Marina Albiol

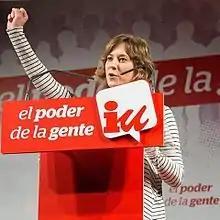
Albiol during the campaign for the 2014 European election

A member of the Communist Party of Spain (PCE) and the United Left (IU), Albiol ran as lead candidate of the Commitment for the Valencian Country coalition in the constituency of Castellón for the 2007 Valencian regional election, and she became a member of the 7th term of the regional parliament.